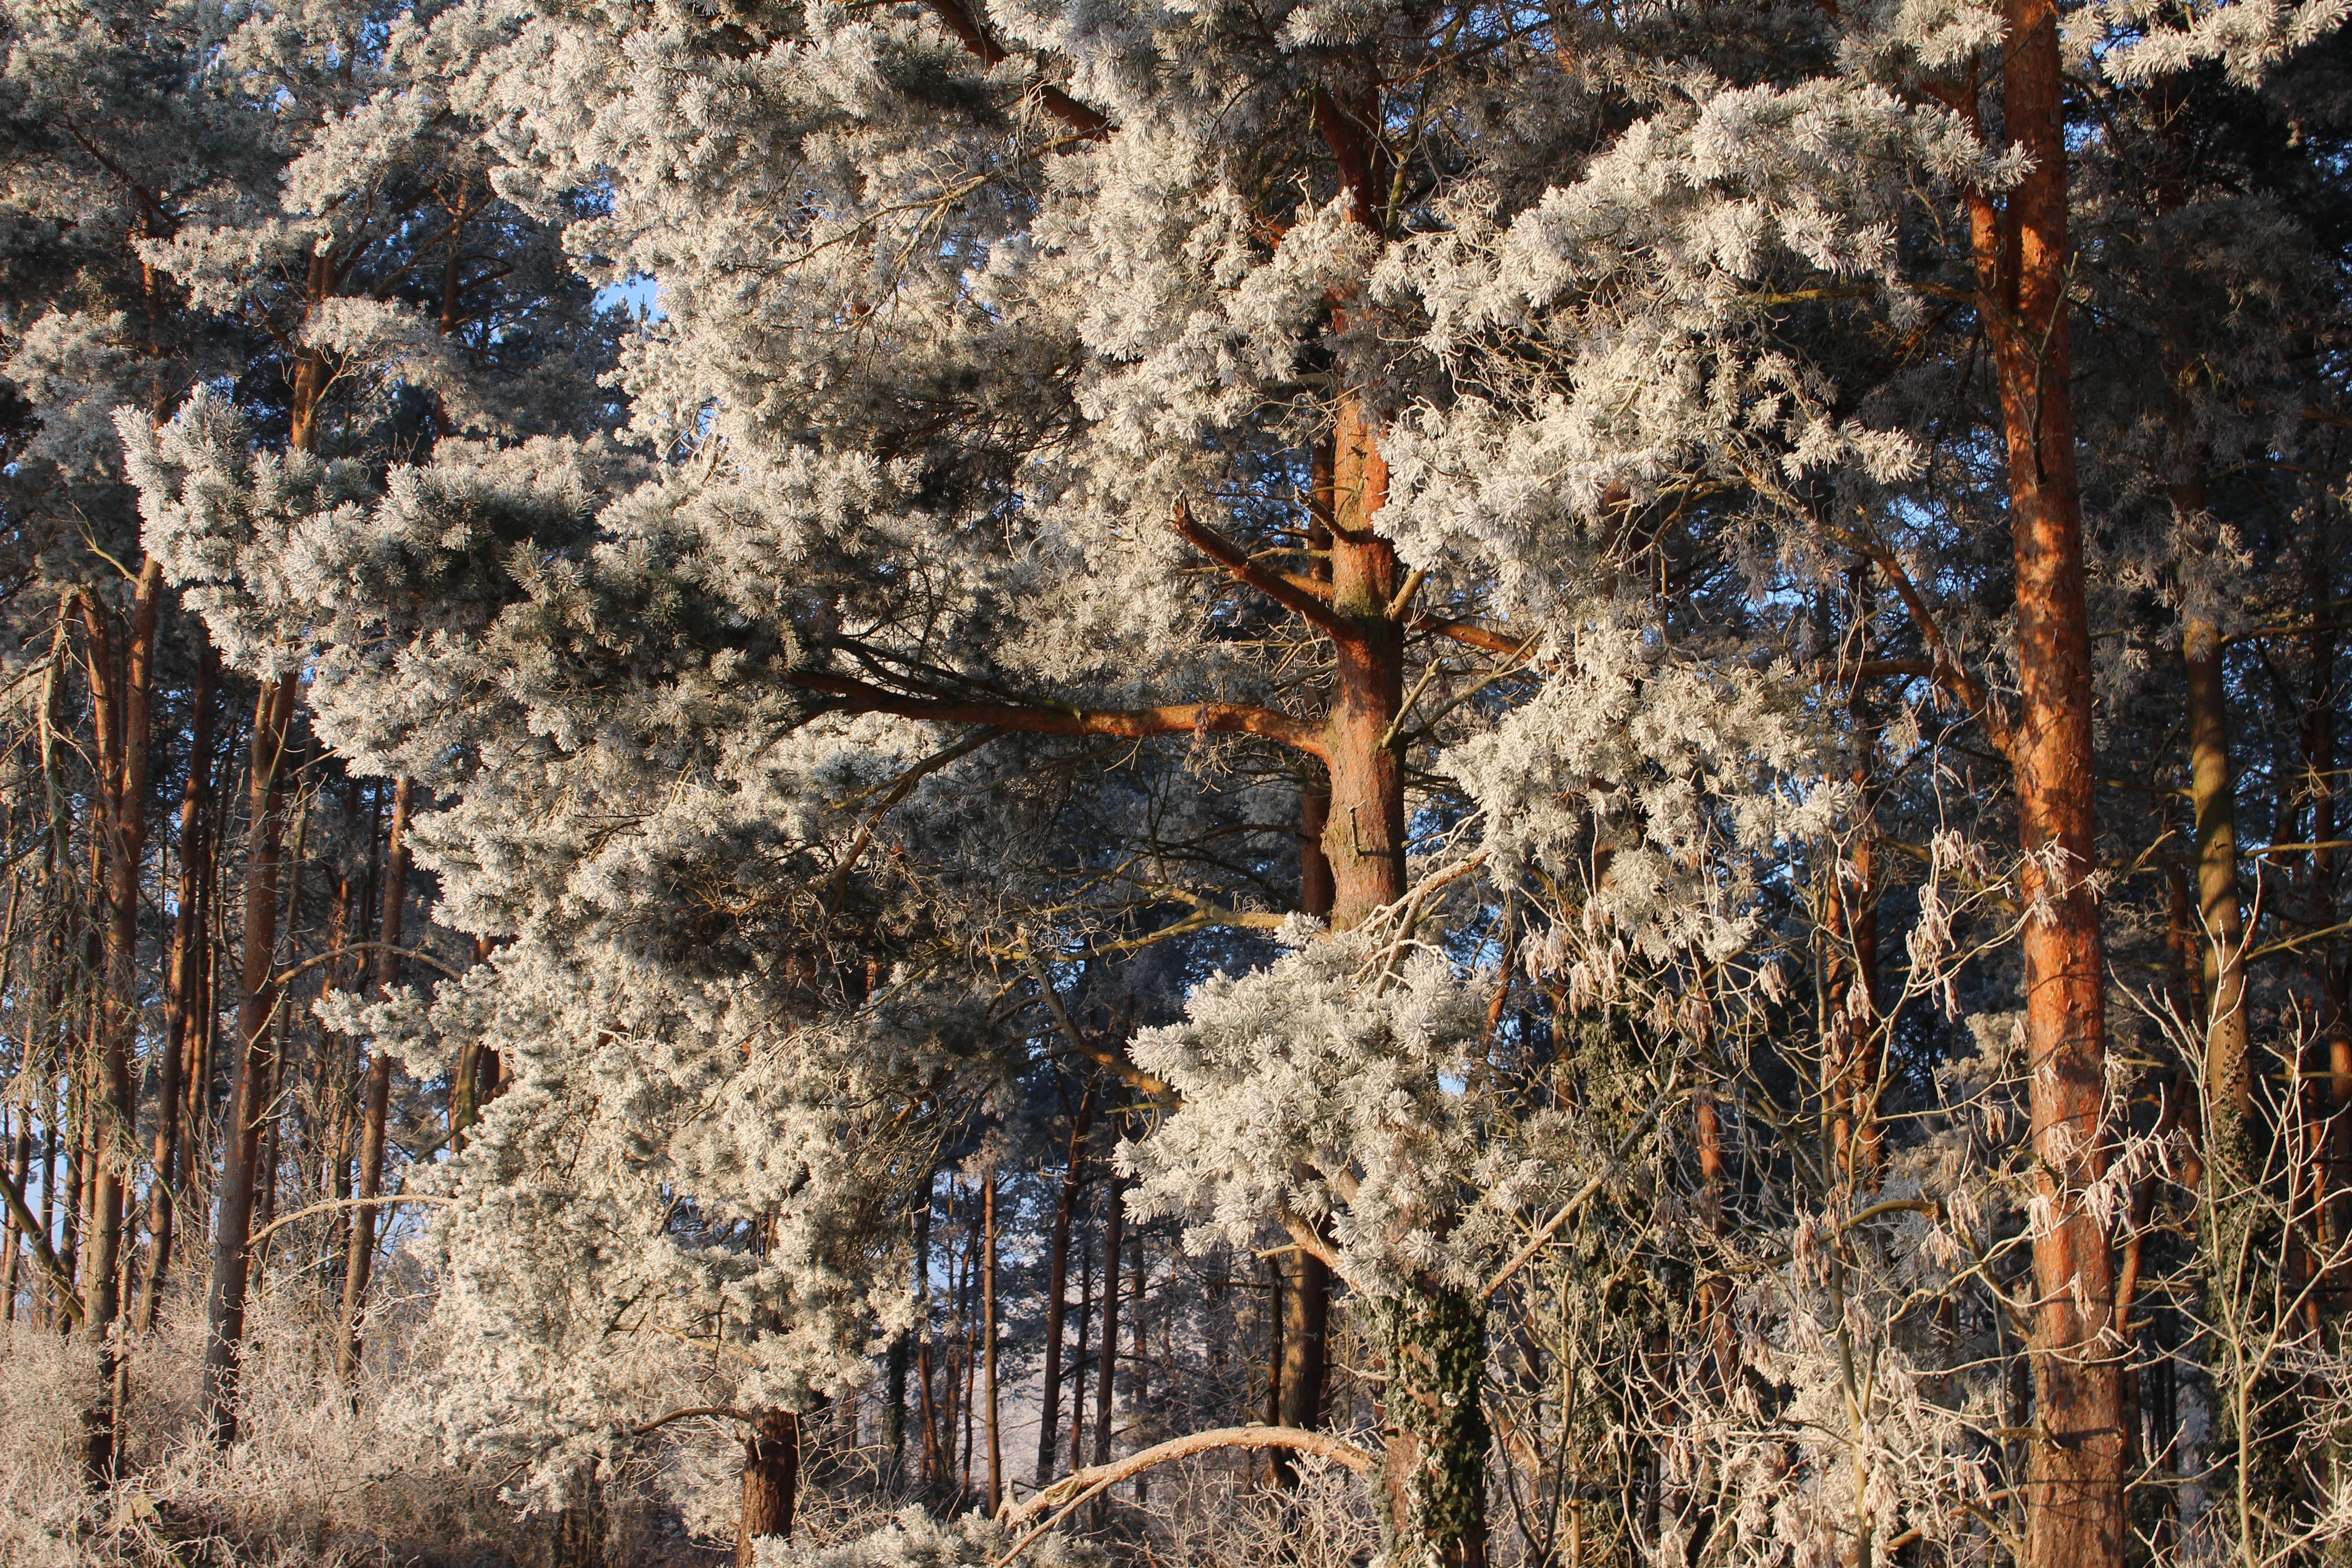
landscape, tree, nature, forest, wilderness, branch, snow, cold, winter, plant, leaf, flower, frost, autumn, season, trees, icy, woodland, woody plant